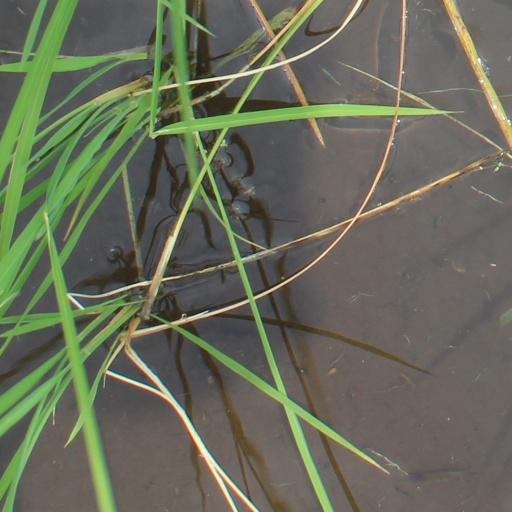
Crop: rice